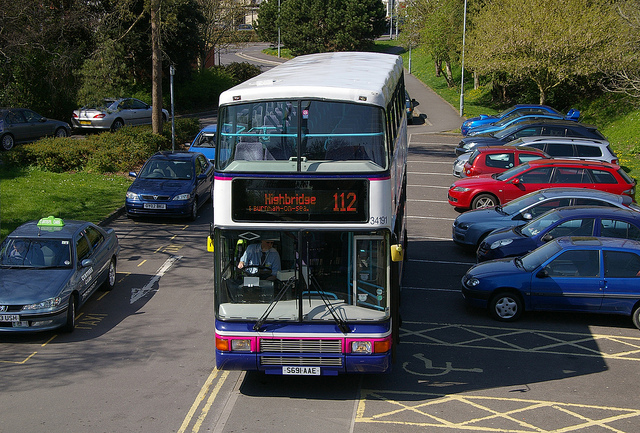
ECT double-decker London bus in motion down the street

A double decker bus traveling down the road.

double decker bus in a parking lot with cars beside

A large white double decker bus passing parked cars.

A double decker bus travelling on a street near parked cars.